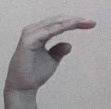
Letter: jeem